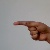
The image shows a hand gesture representing the letter 'G' in Indian Sign Language.